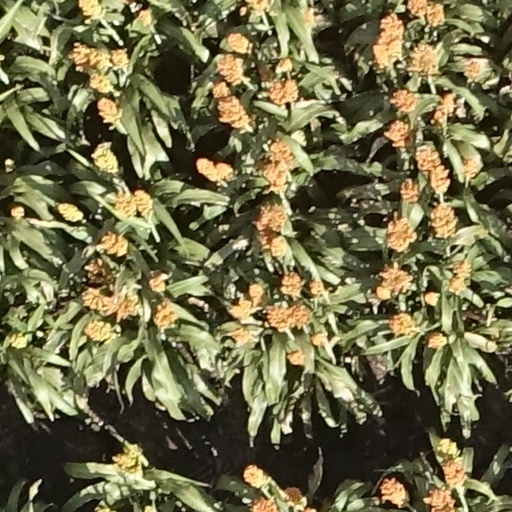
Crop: sorghum